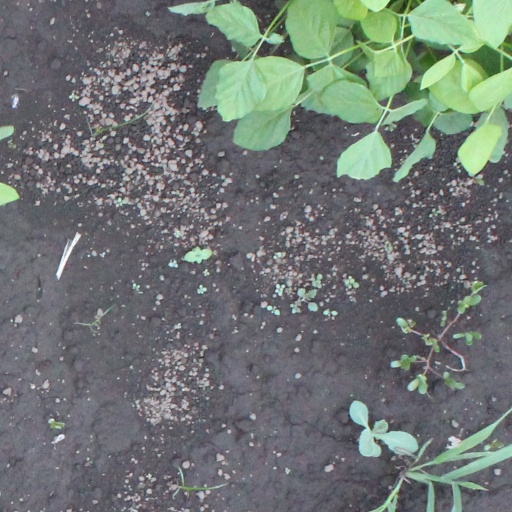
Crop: soybean